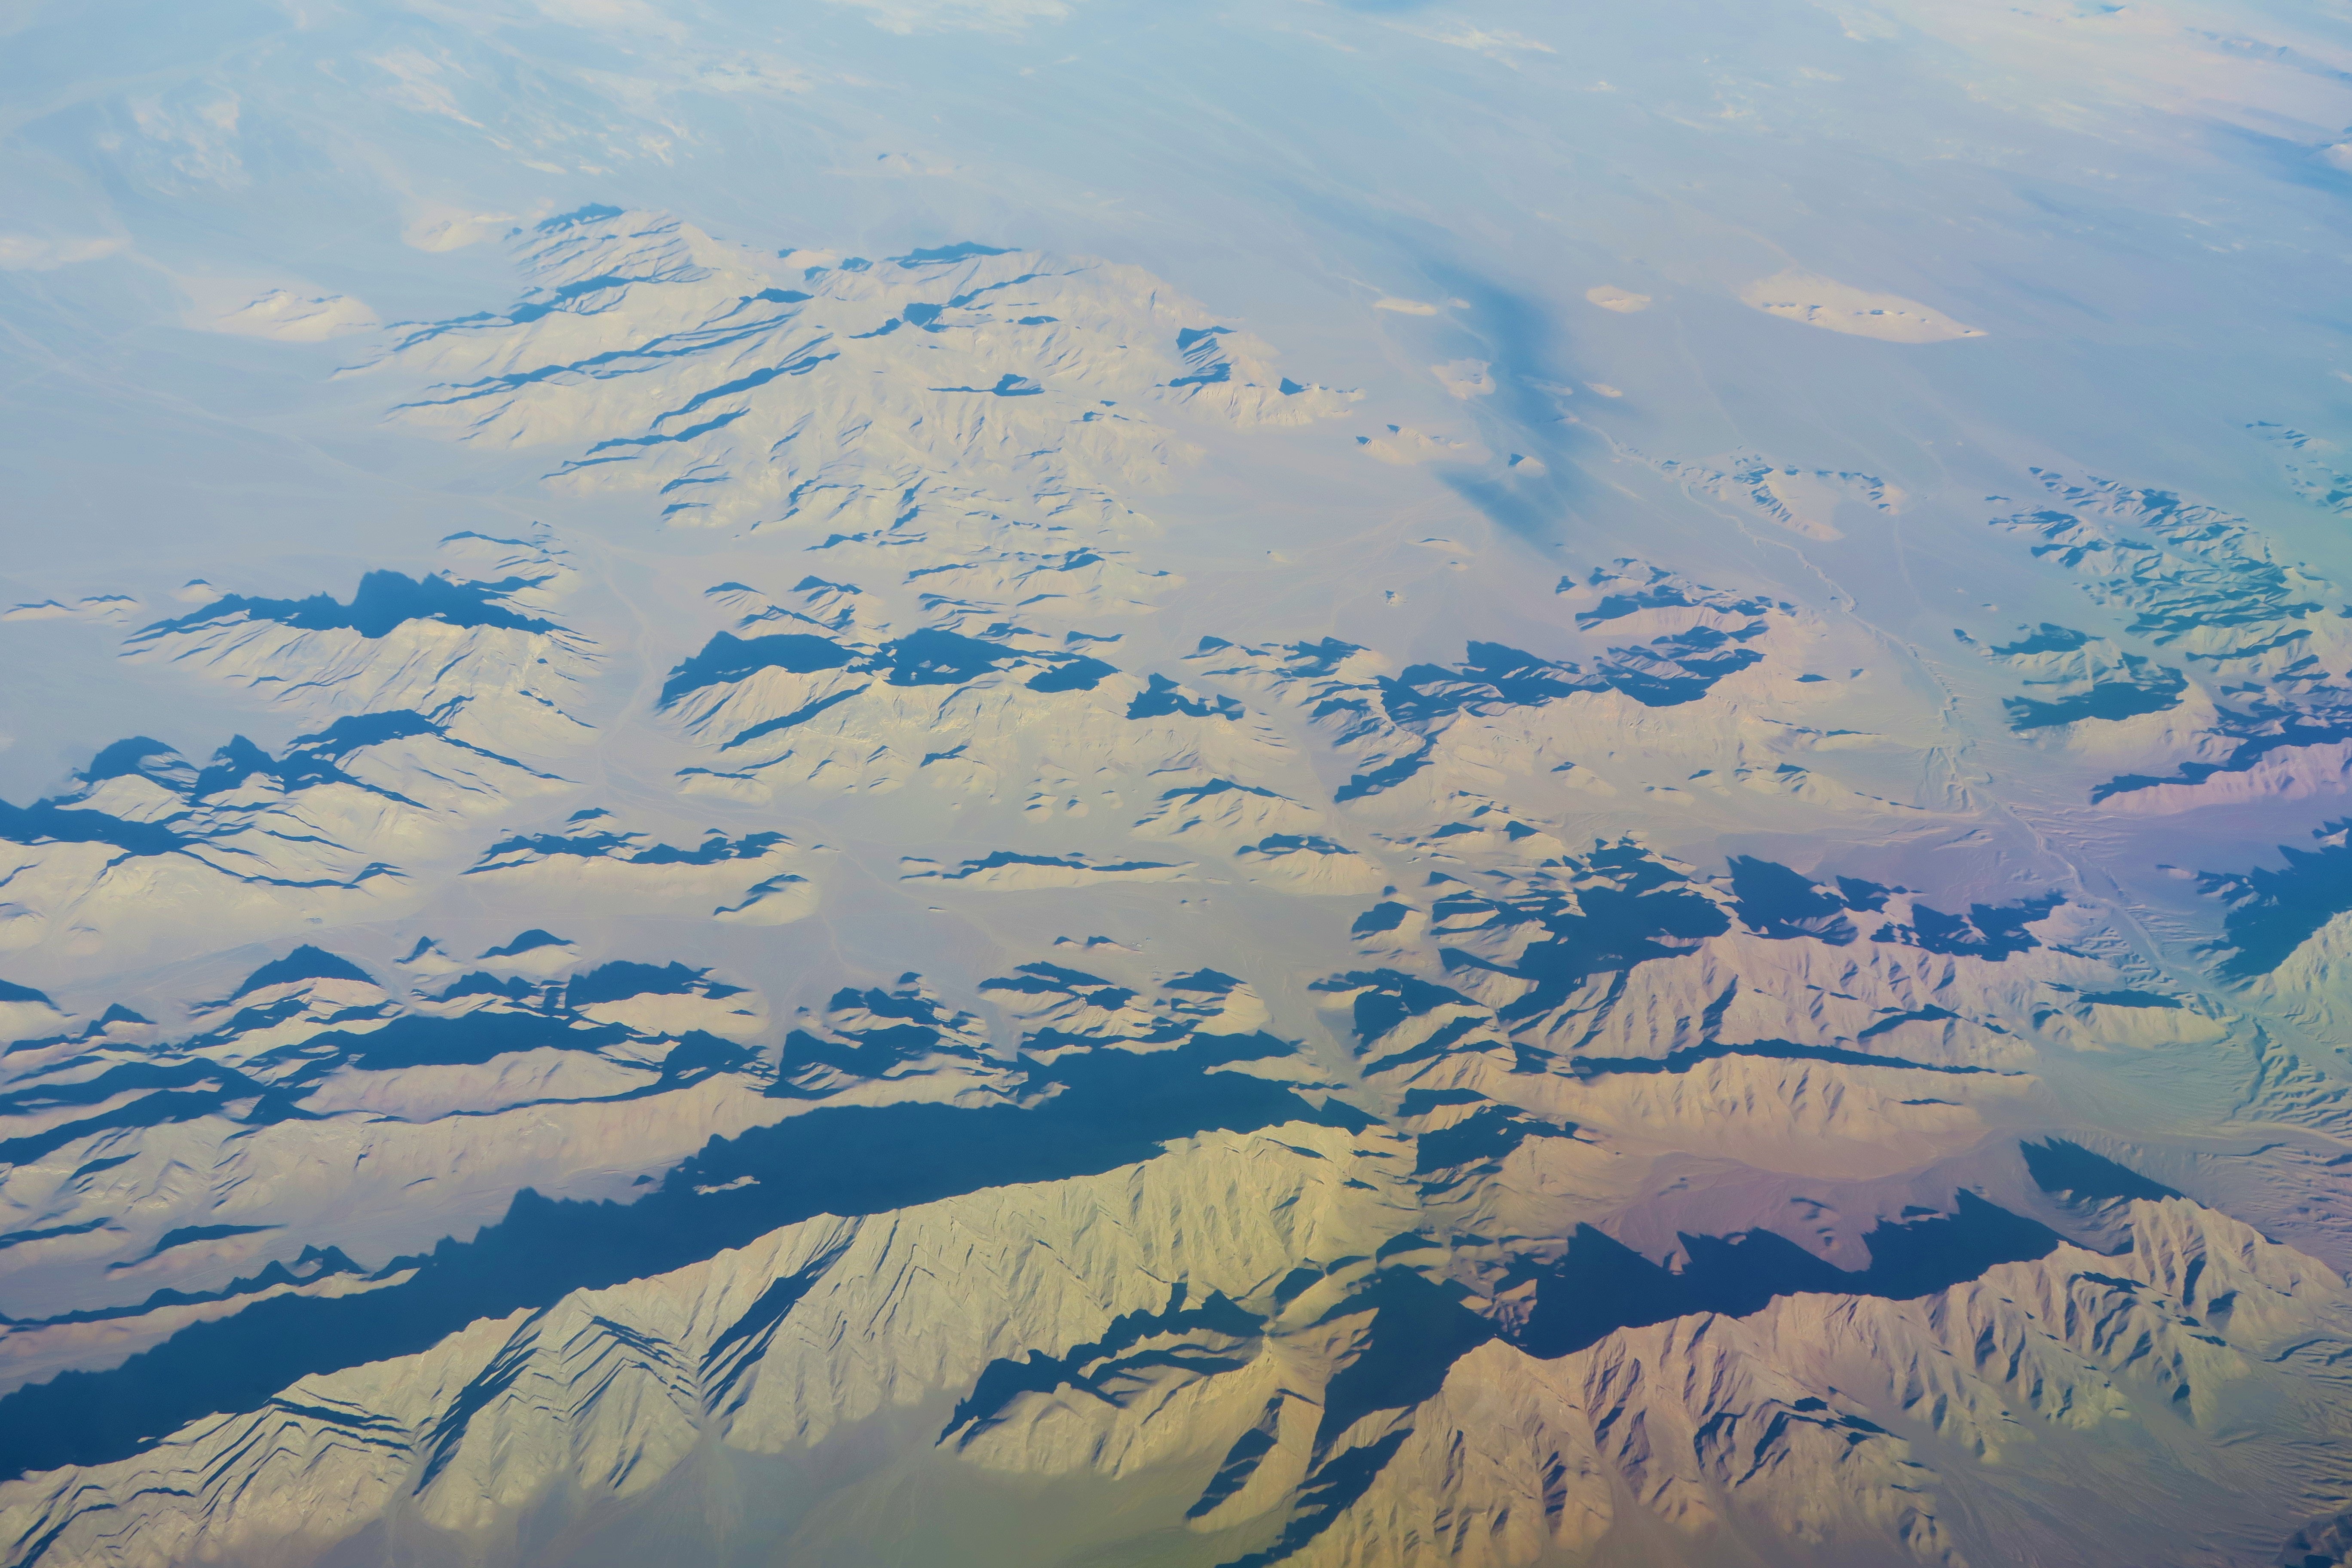
sky, blue, mountain range, mountainous landforms, cloud, atmosphere, mountain, aerial photography, water, alps, geology, landscape, bird's eye view, photography, massif, earth, geological phenomenon, arctic, glacier, fell, meteorological phenomenon, ice cap, reflection, world, ocean, cumulus